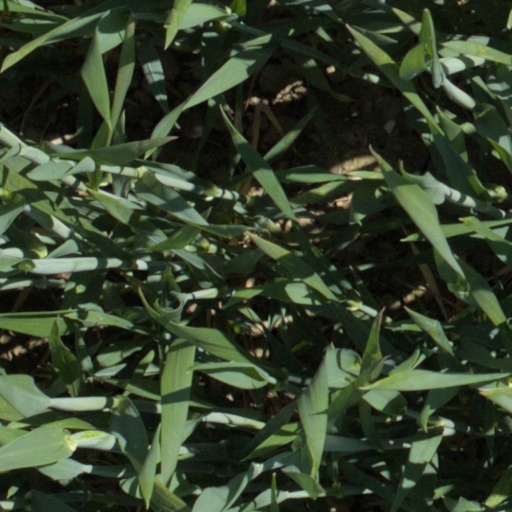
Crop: wheat